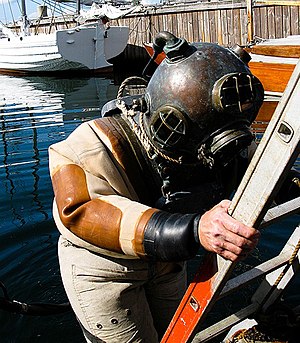
Dykkehistorisk Selskab
Tungdykker med Hansen tobolthjelm
Tungdykker med Hansen tobolt hjelm
Dykkehistorisk Selskab er en forening der arbejder på at indsamle og oplyse om dykkehistorie, primært inden for tør-dykning og erhvervsdykning. Foreningens fokus er omkring den nyere del af historien, hvor den kan understøttes af udsagn fra nulevende personer.